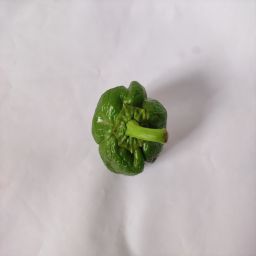
Crop: Bell Pepper
Quality: Ripe